Battle of Tirad Pass

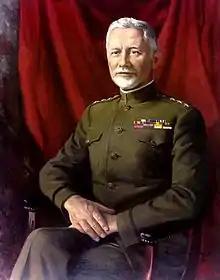
Peyton March, as painted by Nicodemus David Hufford III

The retreat of Aguinaldo from Bayambang, through the mountainous terrain began on November 13, 1899, after he had disbanded the regular Filipino army into guerrilla units. On November 23, Aguinaldo's party reached the pass, which provided a strategic bottleneck. It was to be protected by a rear guard under General Gregorio del Pilar, who noticed the advantageous terrain of Tirad Pass ("Pasong Tirad" as it was locally called), and hunkered down to defend it while Aguinaldo escaped through the mountains. The hand-picked force of Filipinos, which was the remaining contingent of Antonio Luna's army, constructed several sets of trenches and stone barricades on both shoulders of the pass, as well as on top of its height. Meanwhile, during early November, Major March had been given the task of pursuing Aguinaldo. By November 30, March and his men, in haste to catch the Philippine president, marched through Candon, Santo Tomas, La Union, and Salcedo, Ilocos Sur. He and his men found out that Aguinaldo had passed through Salcedo five days previously, and that fueled the Americans' march to Concepcion (now named Gregorio del Pilar), a town overlooked by the steep pass, which they reached by December 1. March had no clear idea of the size of Aguinaldo's rear guard, but he had calculated it to be no more than 150 men.